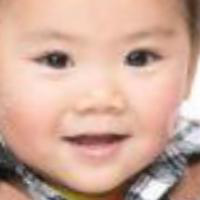
Age group: age 01-10